Frank Capra

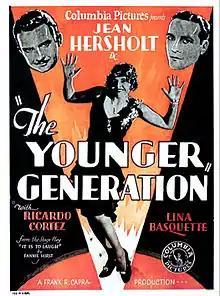
"The Younger Generation" (1929)

Capra directed his first "real" sound picture, "The Younger Generation", in 1929. It was a rags-to-riches romantic comedy about a Jewish family's upward mobility in New York City, with their son later trying to deny his Jewish roots to keep his rich, gentile girlfriend. According to Capra biographer Joseph McBride, Capra "obviously felt a strong identification with the story of a Jewish immigrant who grows up in the ghetto of New York ... and feels he has to deny his ethnic origins to rise to success in America." Capra, however, denied any connection of the story with his own life.